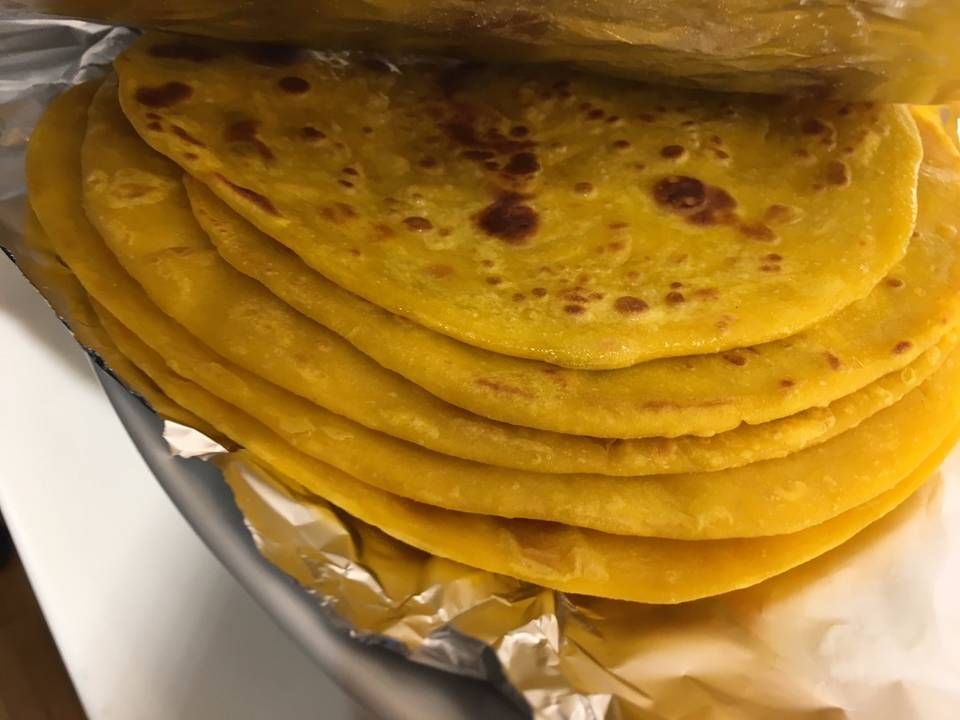
Dish: chapati